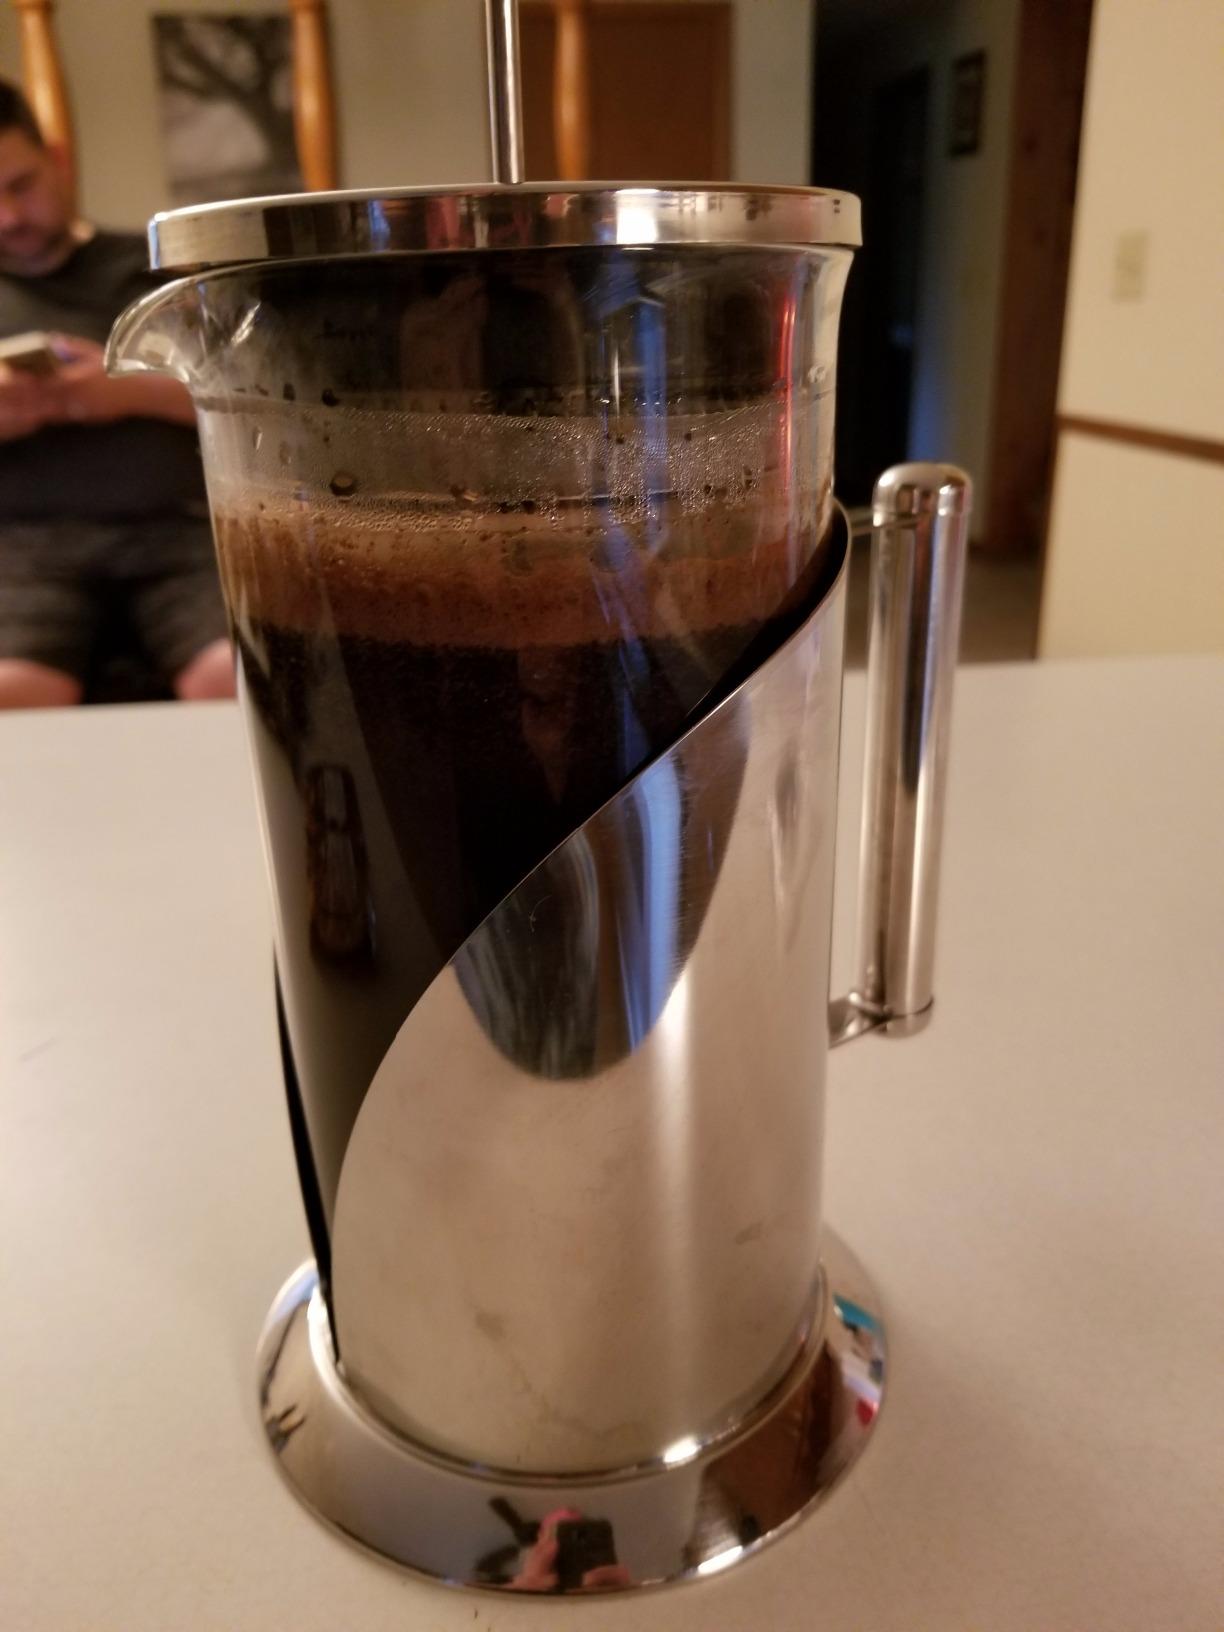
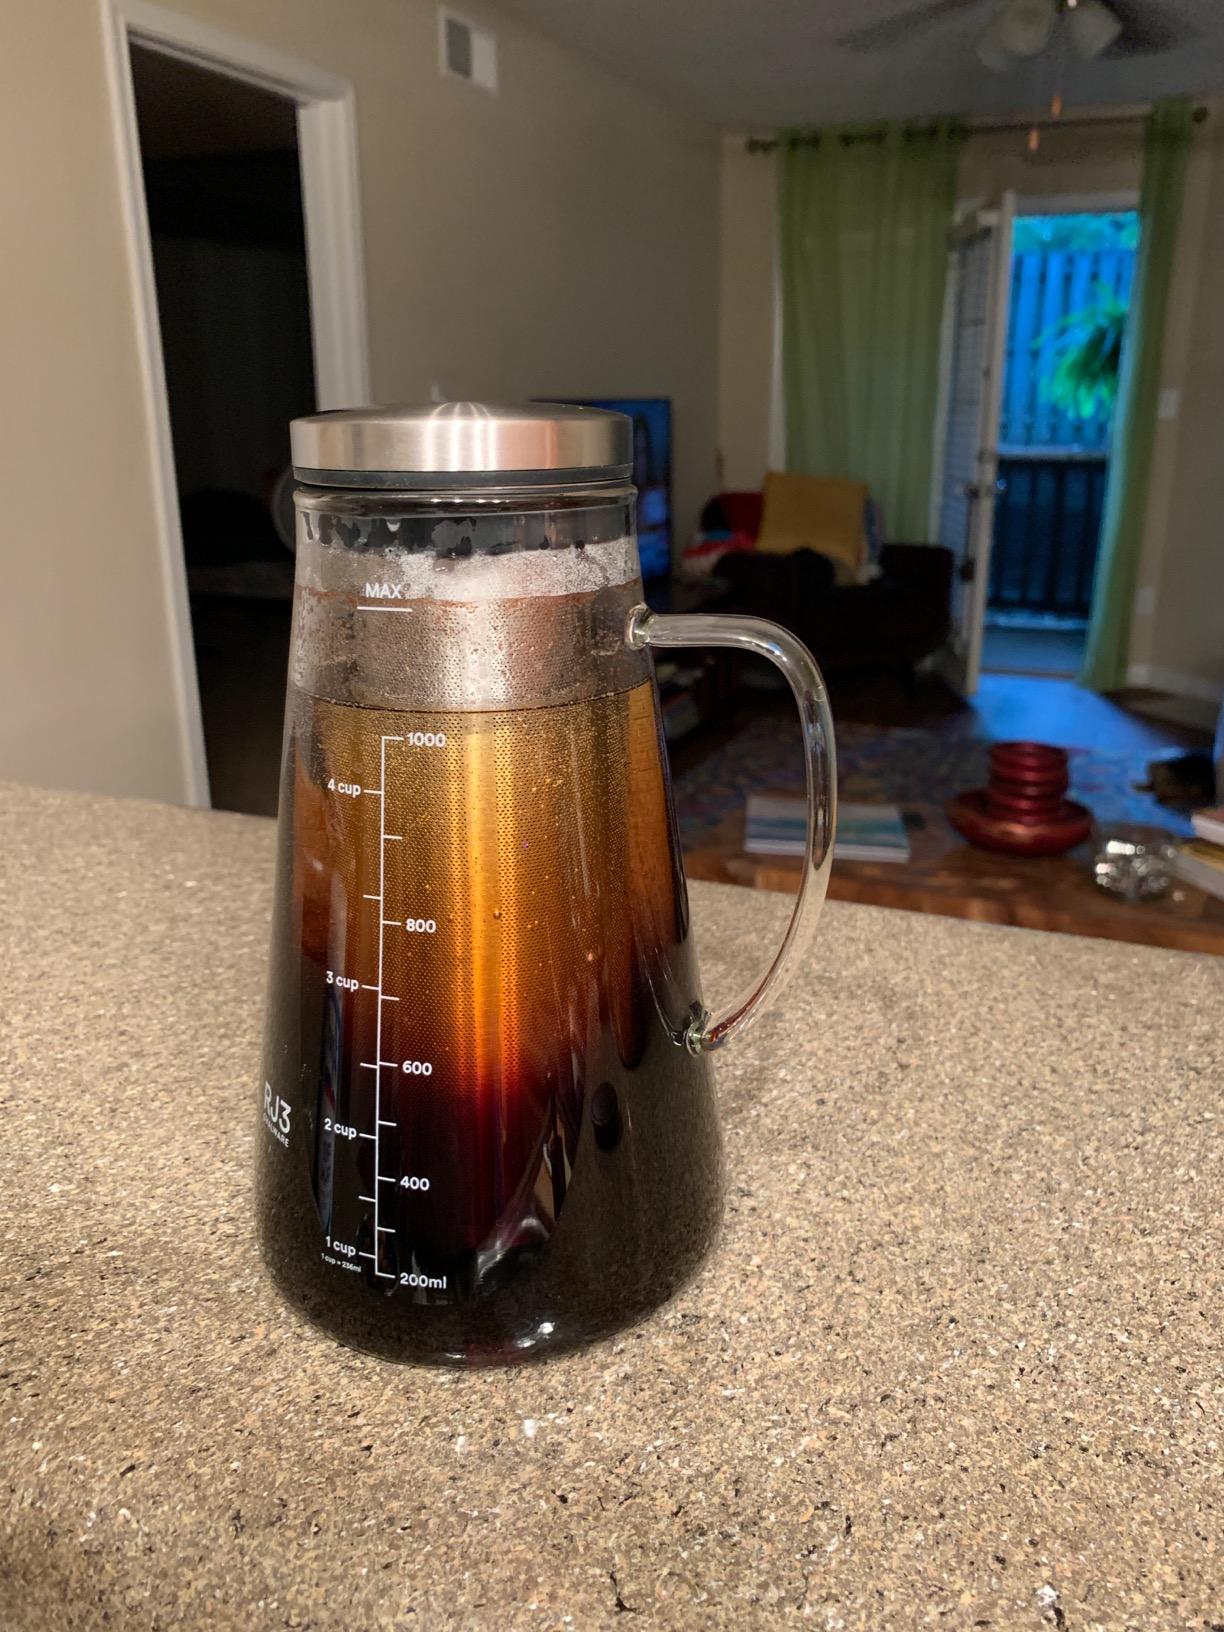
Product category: items_tea
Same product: no